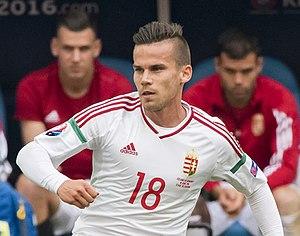
Zoltán Stieber est un footballeur international hongrois, né le 16 octobre 1988 à Sárvár en Hongrie. Il évolue comme milieu offensif.